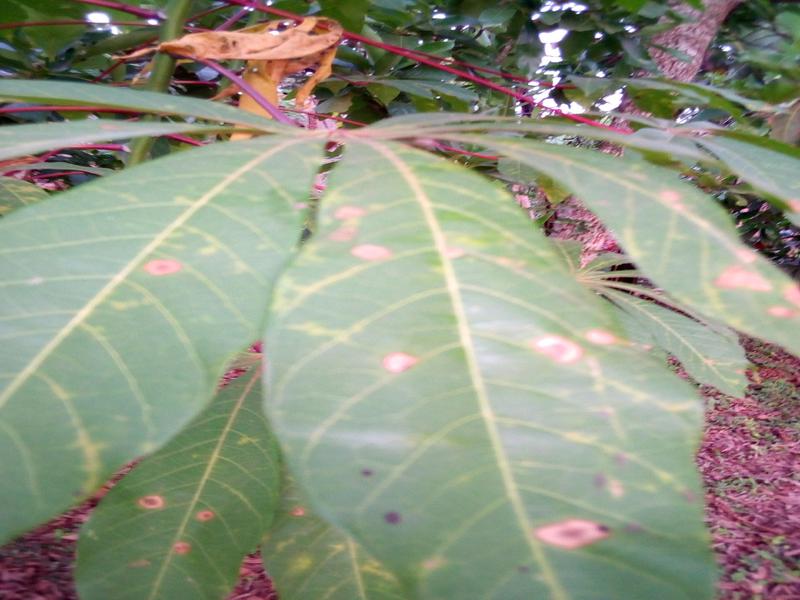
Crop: cassava
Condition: brown_streak_disease